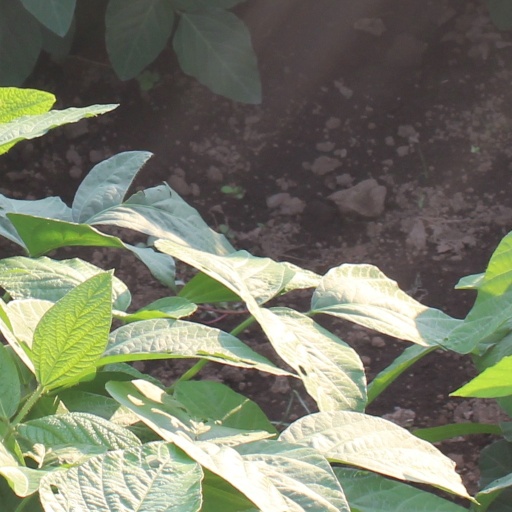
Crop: soybean